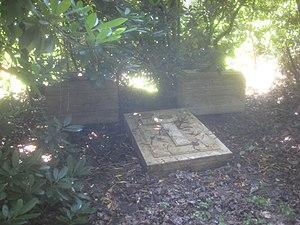
Elisabeth Elfriede Émilie Hoffmann est une contralto franco-allemande qui a fait une carrière internationale avant la Seconde Guerre mondiale.